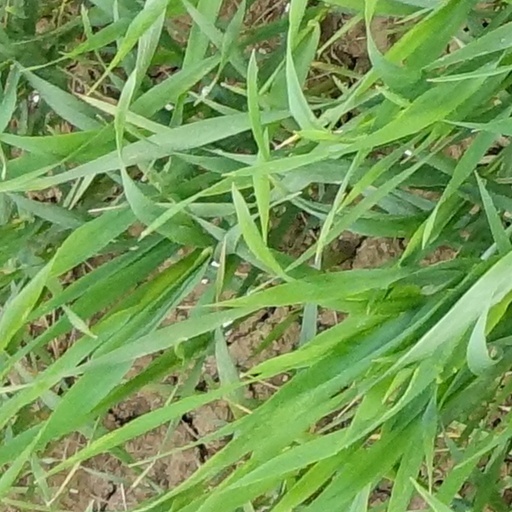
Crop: wheat